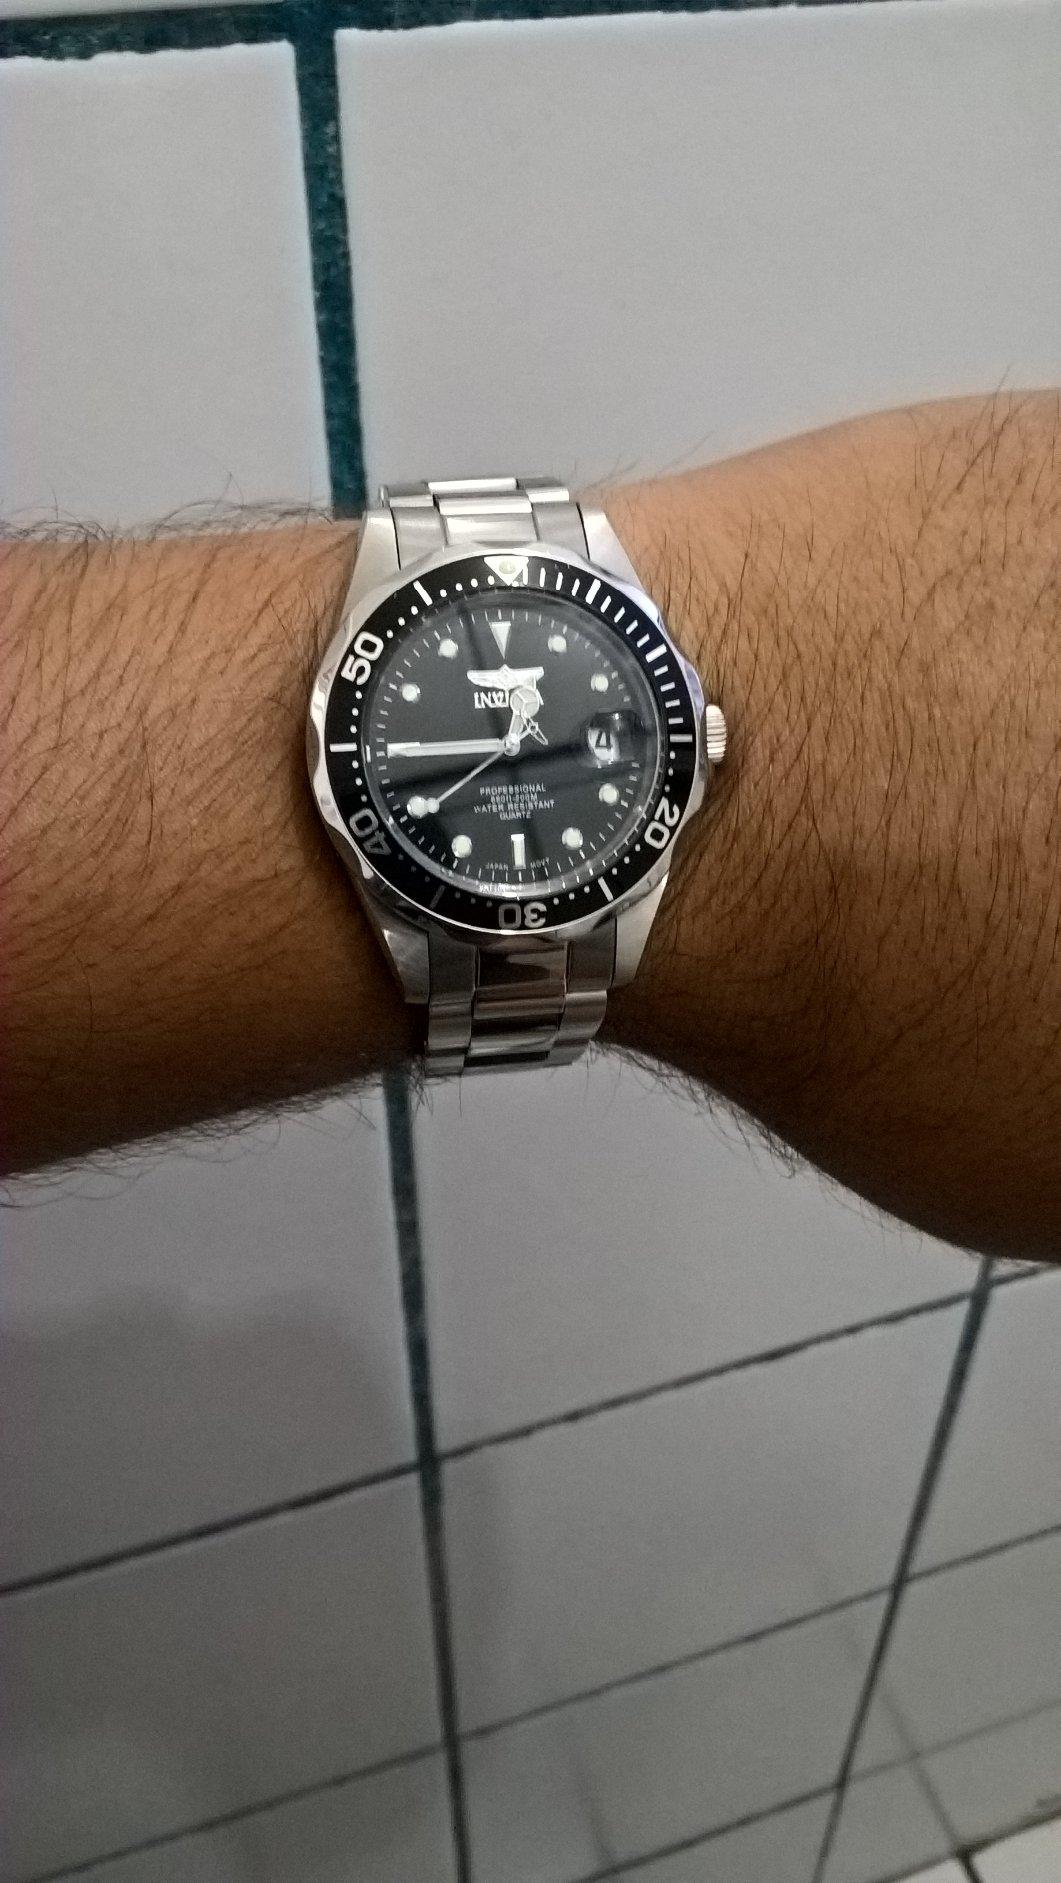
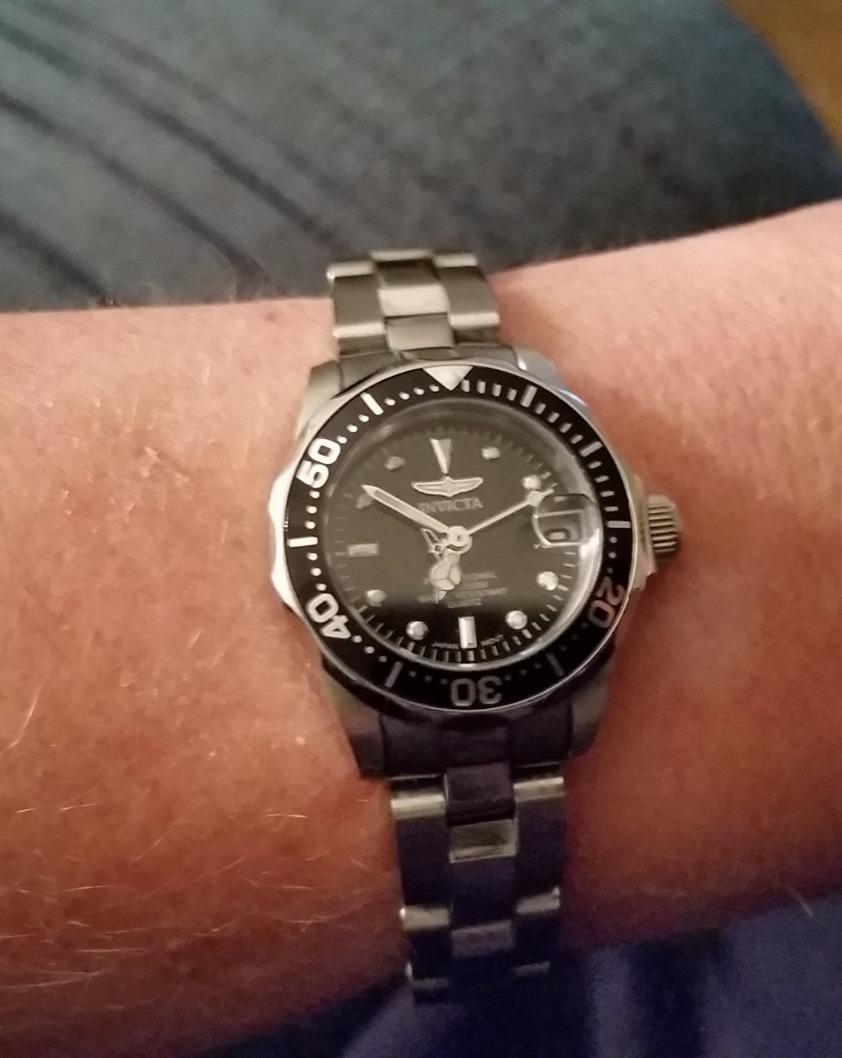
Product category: accessories_watch
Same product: yes